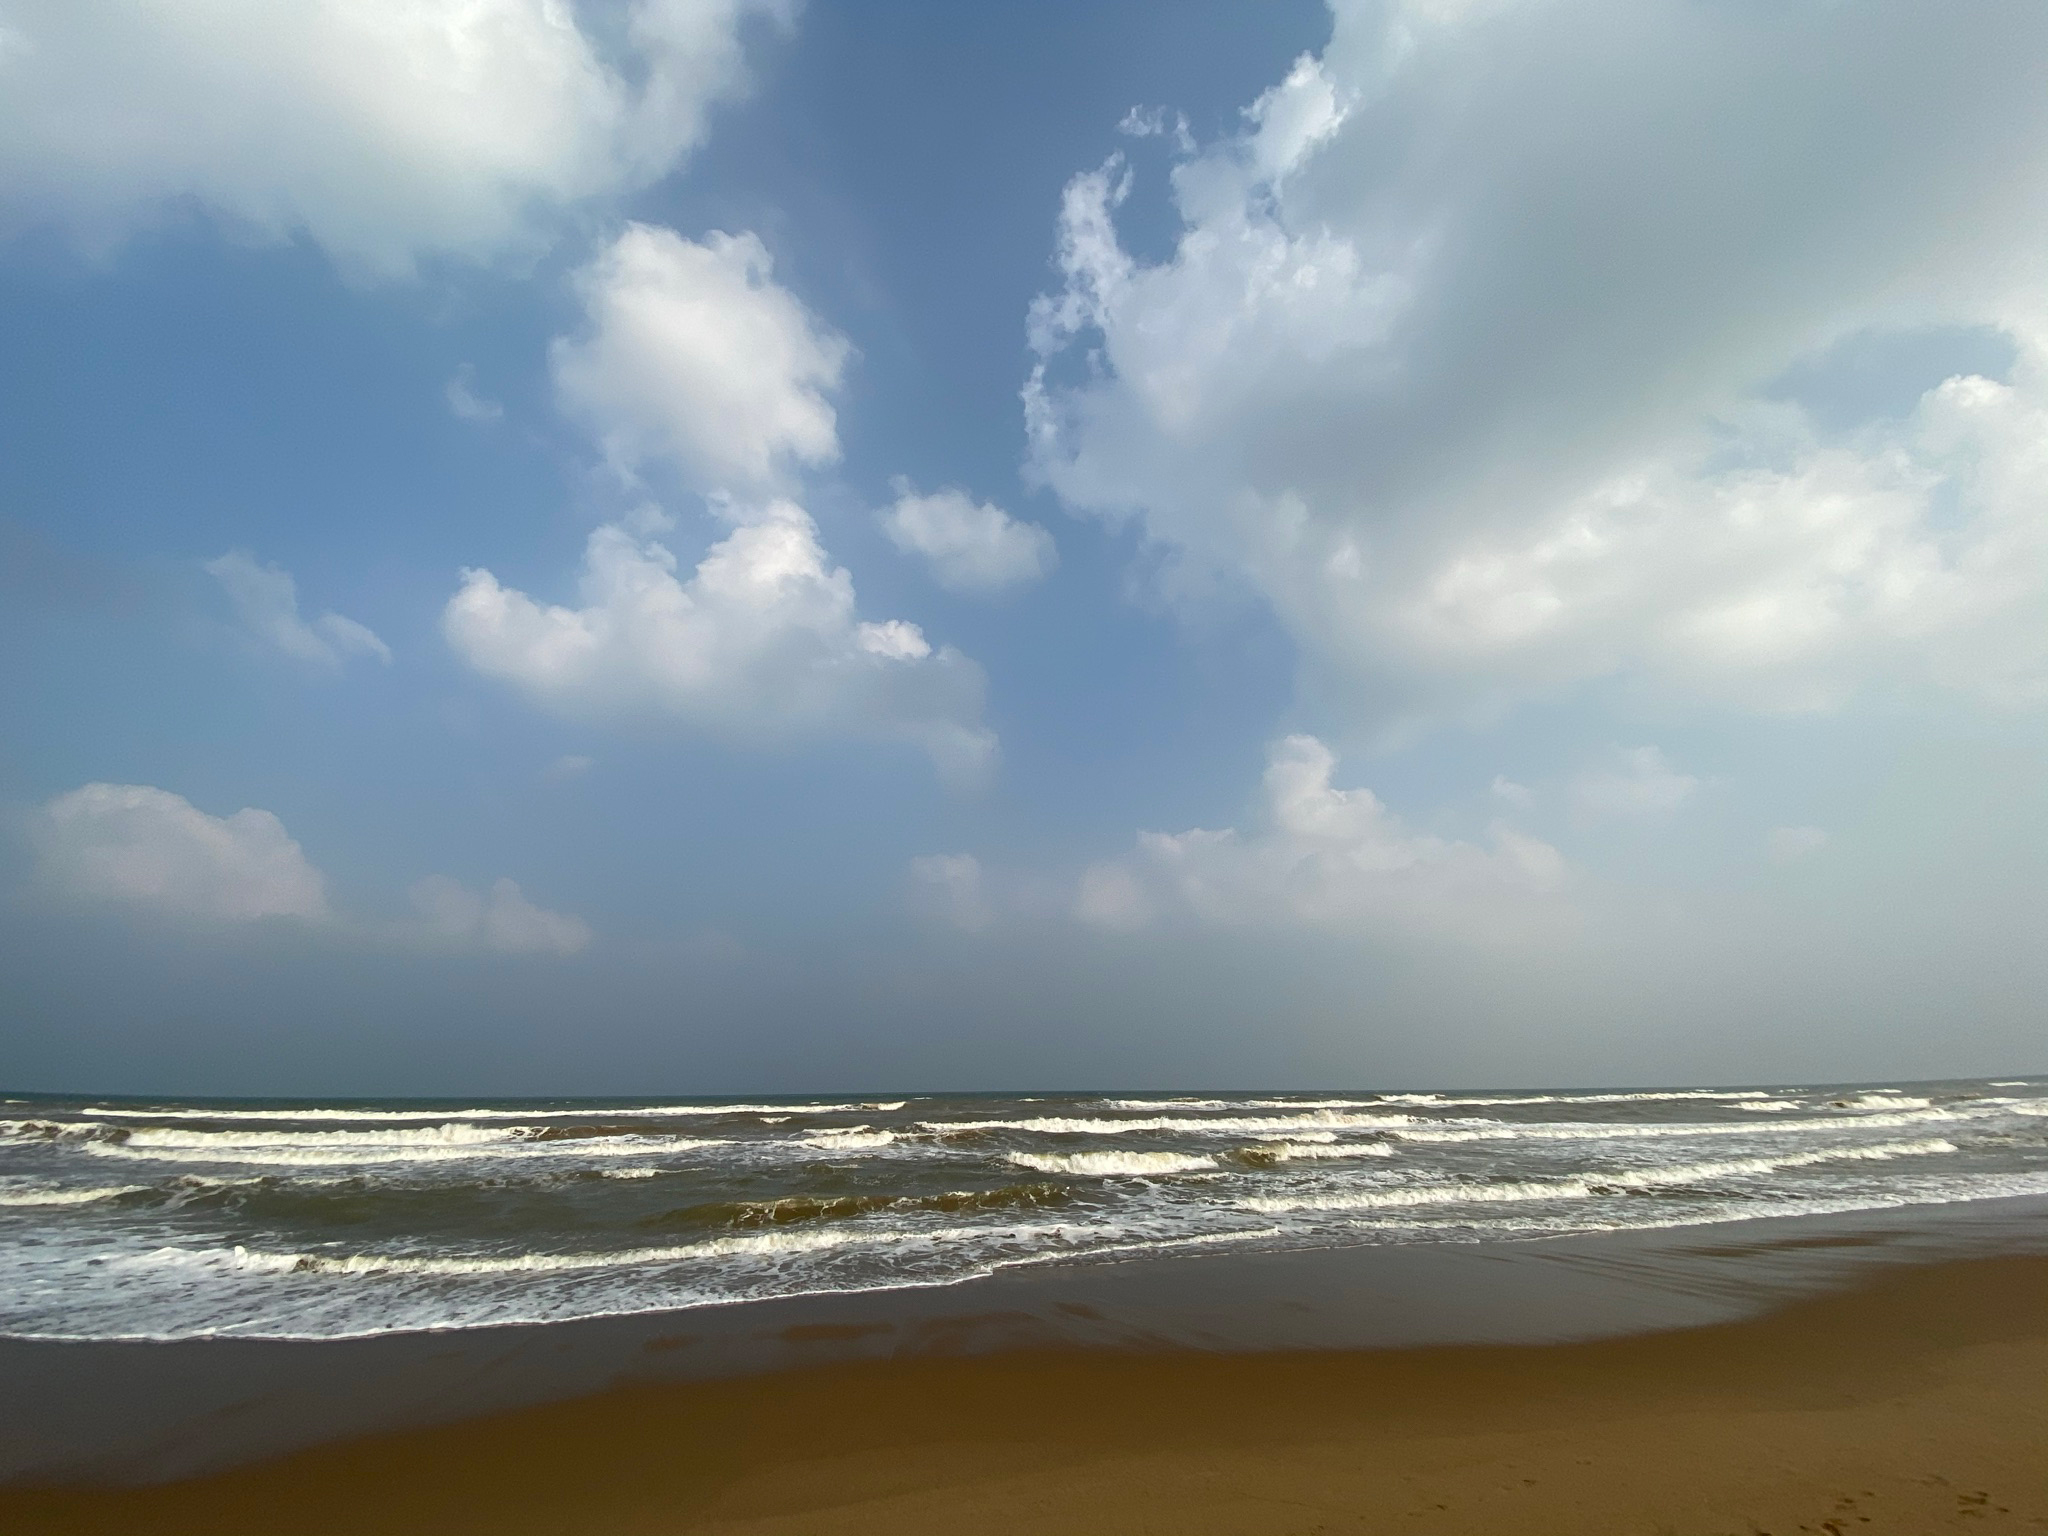
sea water, beautiful, beautiful beach, beach view, water, sand, water flow, flow, background, sand color, cloud, cloud view, nature, fluid, blue, daytime, natural environment, coastal and oceanic landforms, atmosphere, coast, shore, landscape, horizon, cumulus, summer, liquid, beach, ocean, sunlight, azure, wind, wave, wind wave, photography, sea, meteorological phenomenon, tide, calm, tropics, bay, shoal